Blood blister

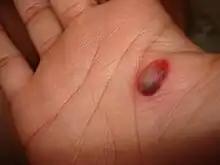
On palm of right hand

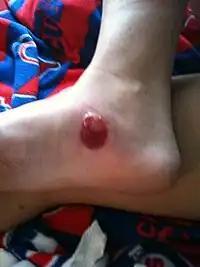
Large blood blister on right foot

A blood blister is a type of blister that forms when subdermal tissues and blood vessels are damaged without piercing the skin. It consists of a pool of lymph, blood and other body fluids trapped beneath the skin. If punctured, it suppurates a dark fluid. Sometimes the fluids are cut off from the rest of the body and dry up, leaving behind dead cell material inside the blister with a texture like putty. Some blood blisters can be extremely painful due to bruising where the blister occurred.